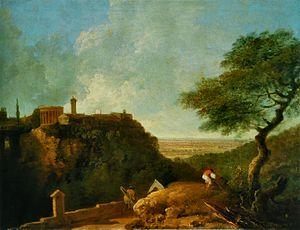
Tivoli, le temple de la Sibylle et la campagne